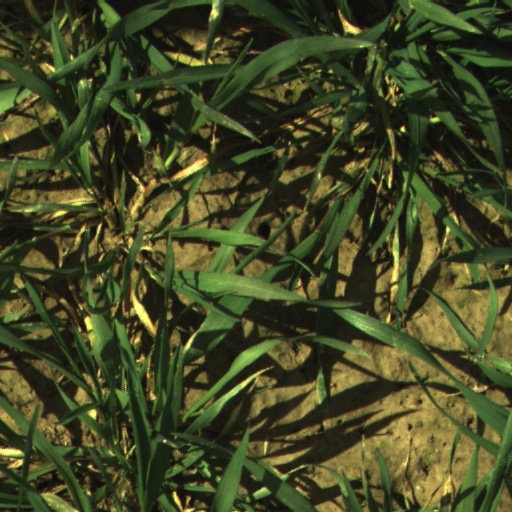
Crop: wheat